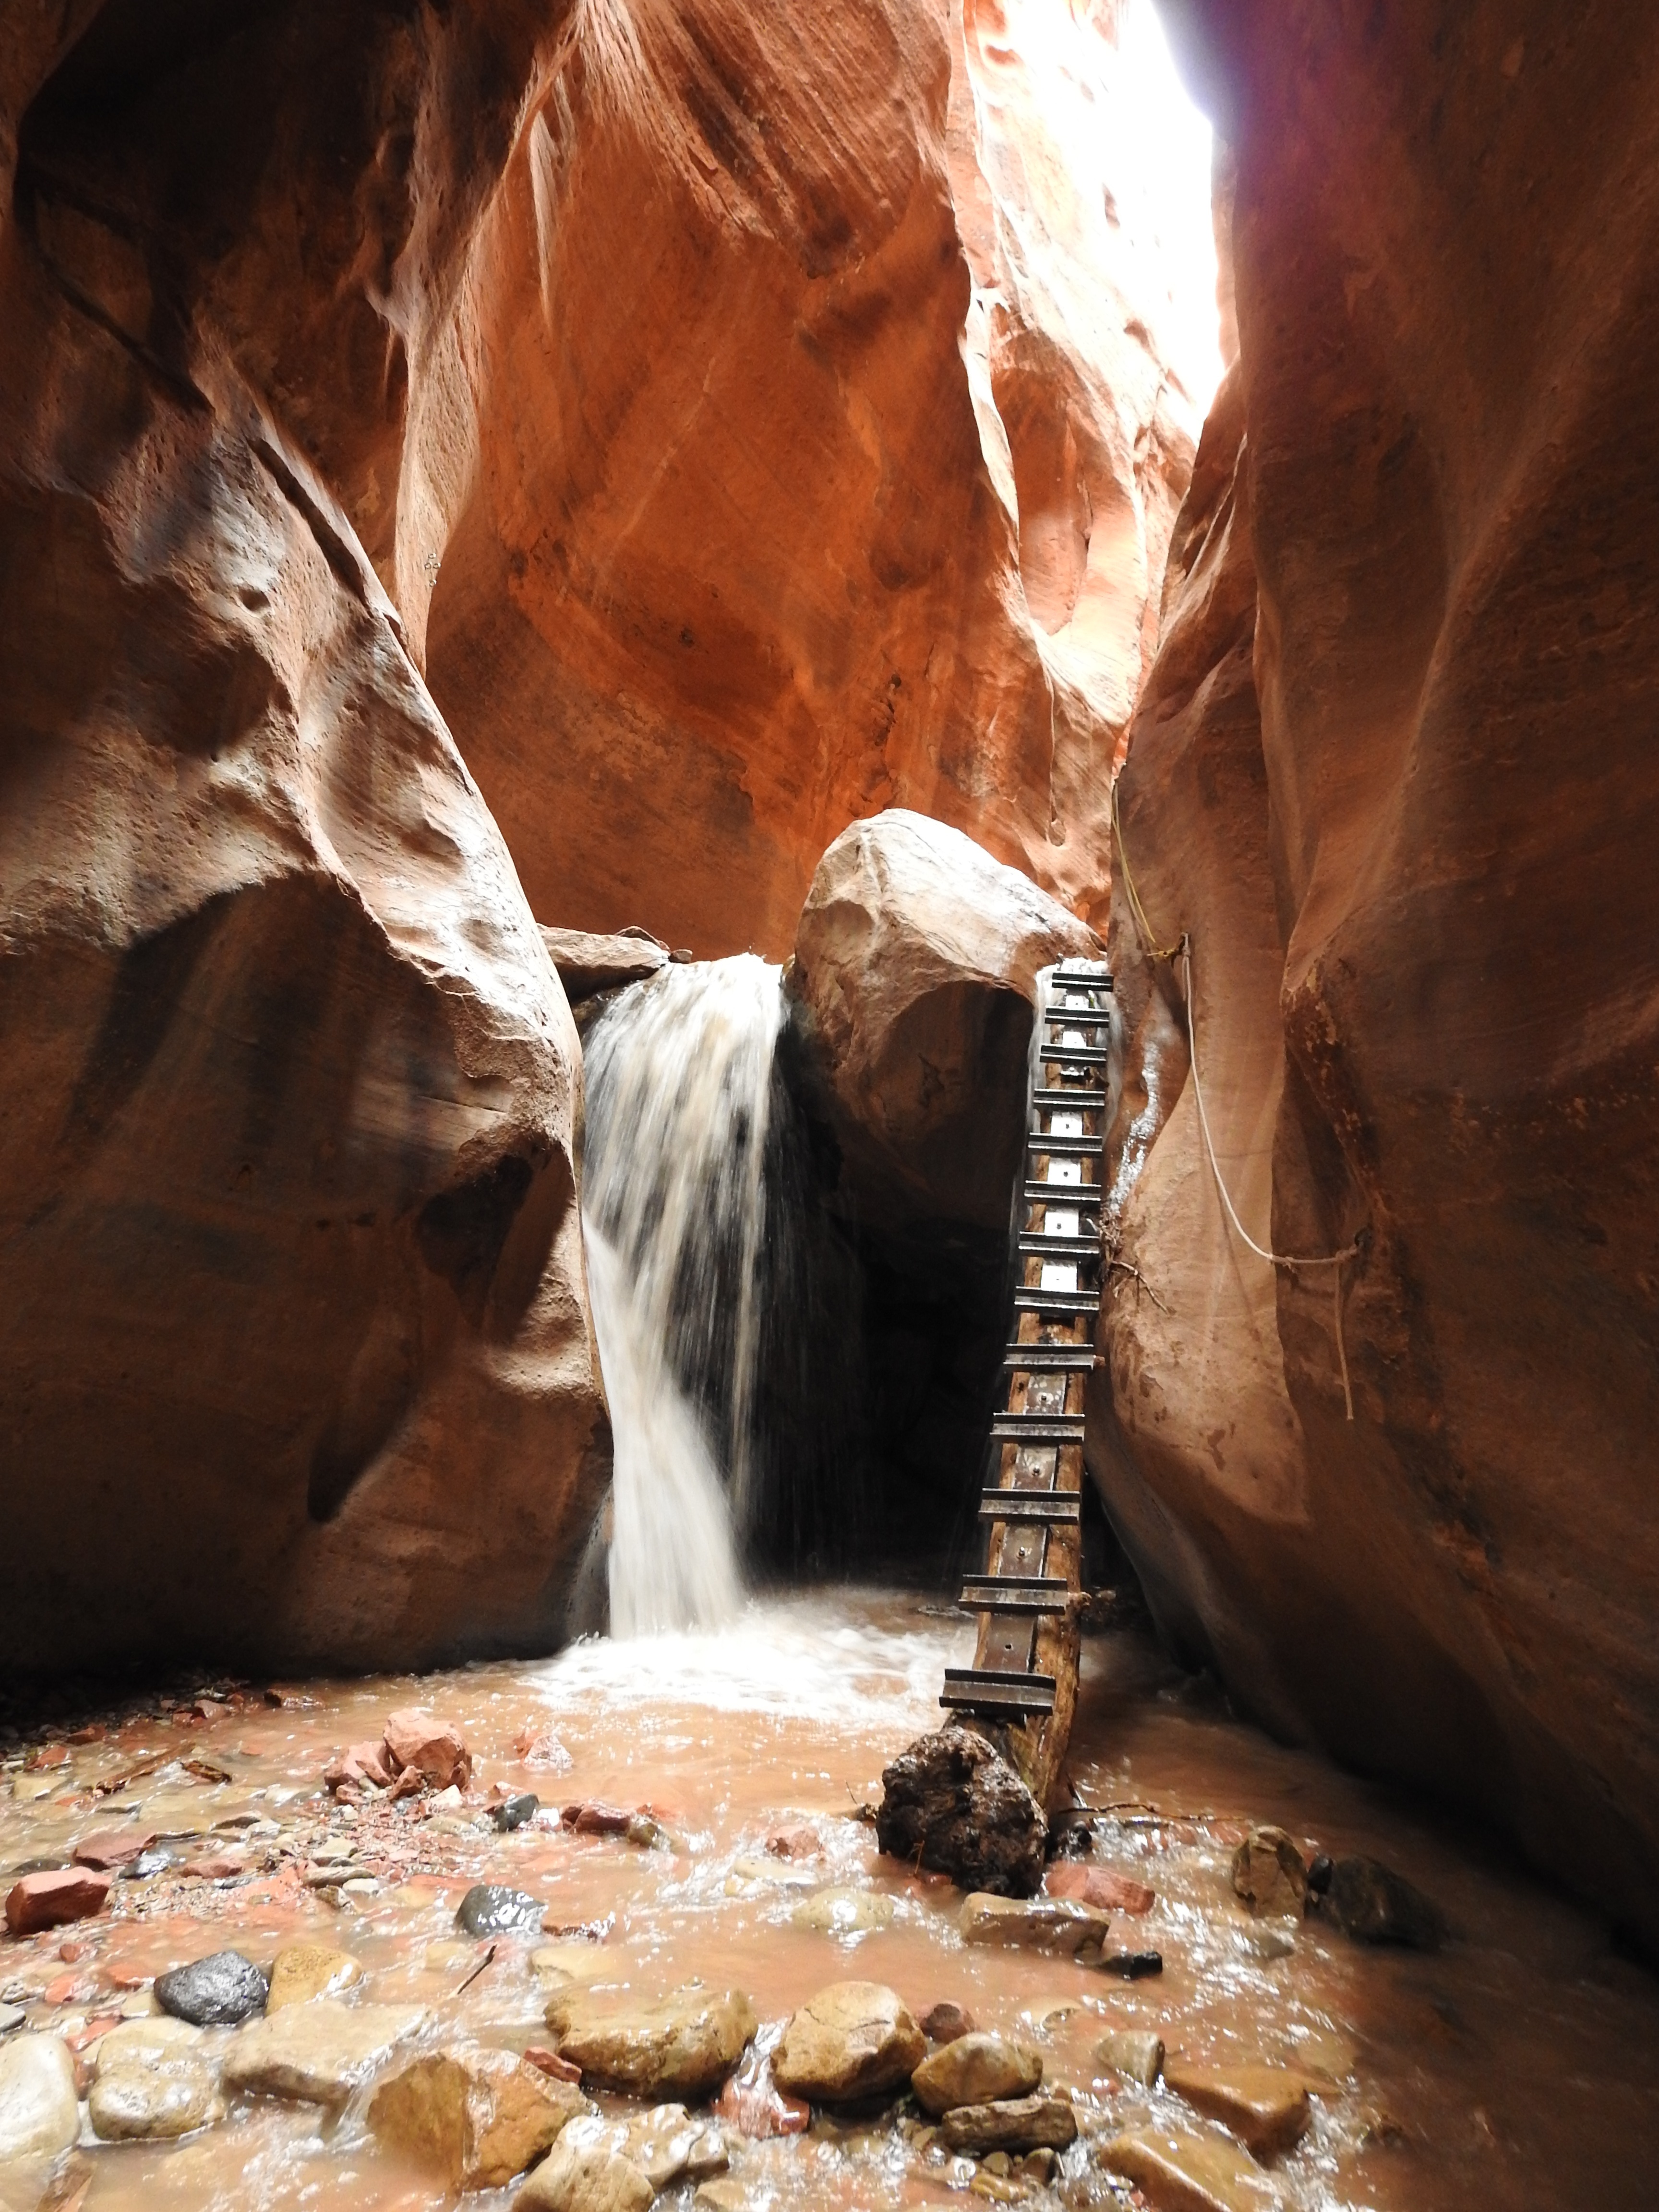
rock, formation, cave, usa, canyon, west, nevada, water feature, wadi, landform, geographical feature